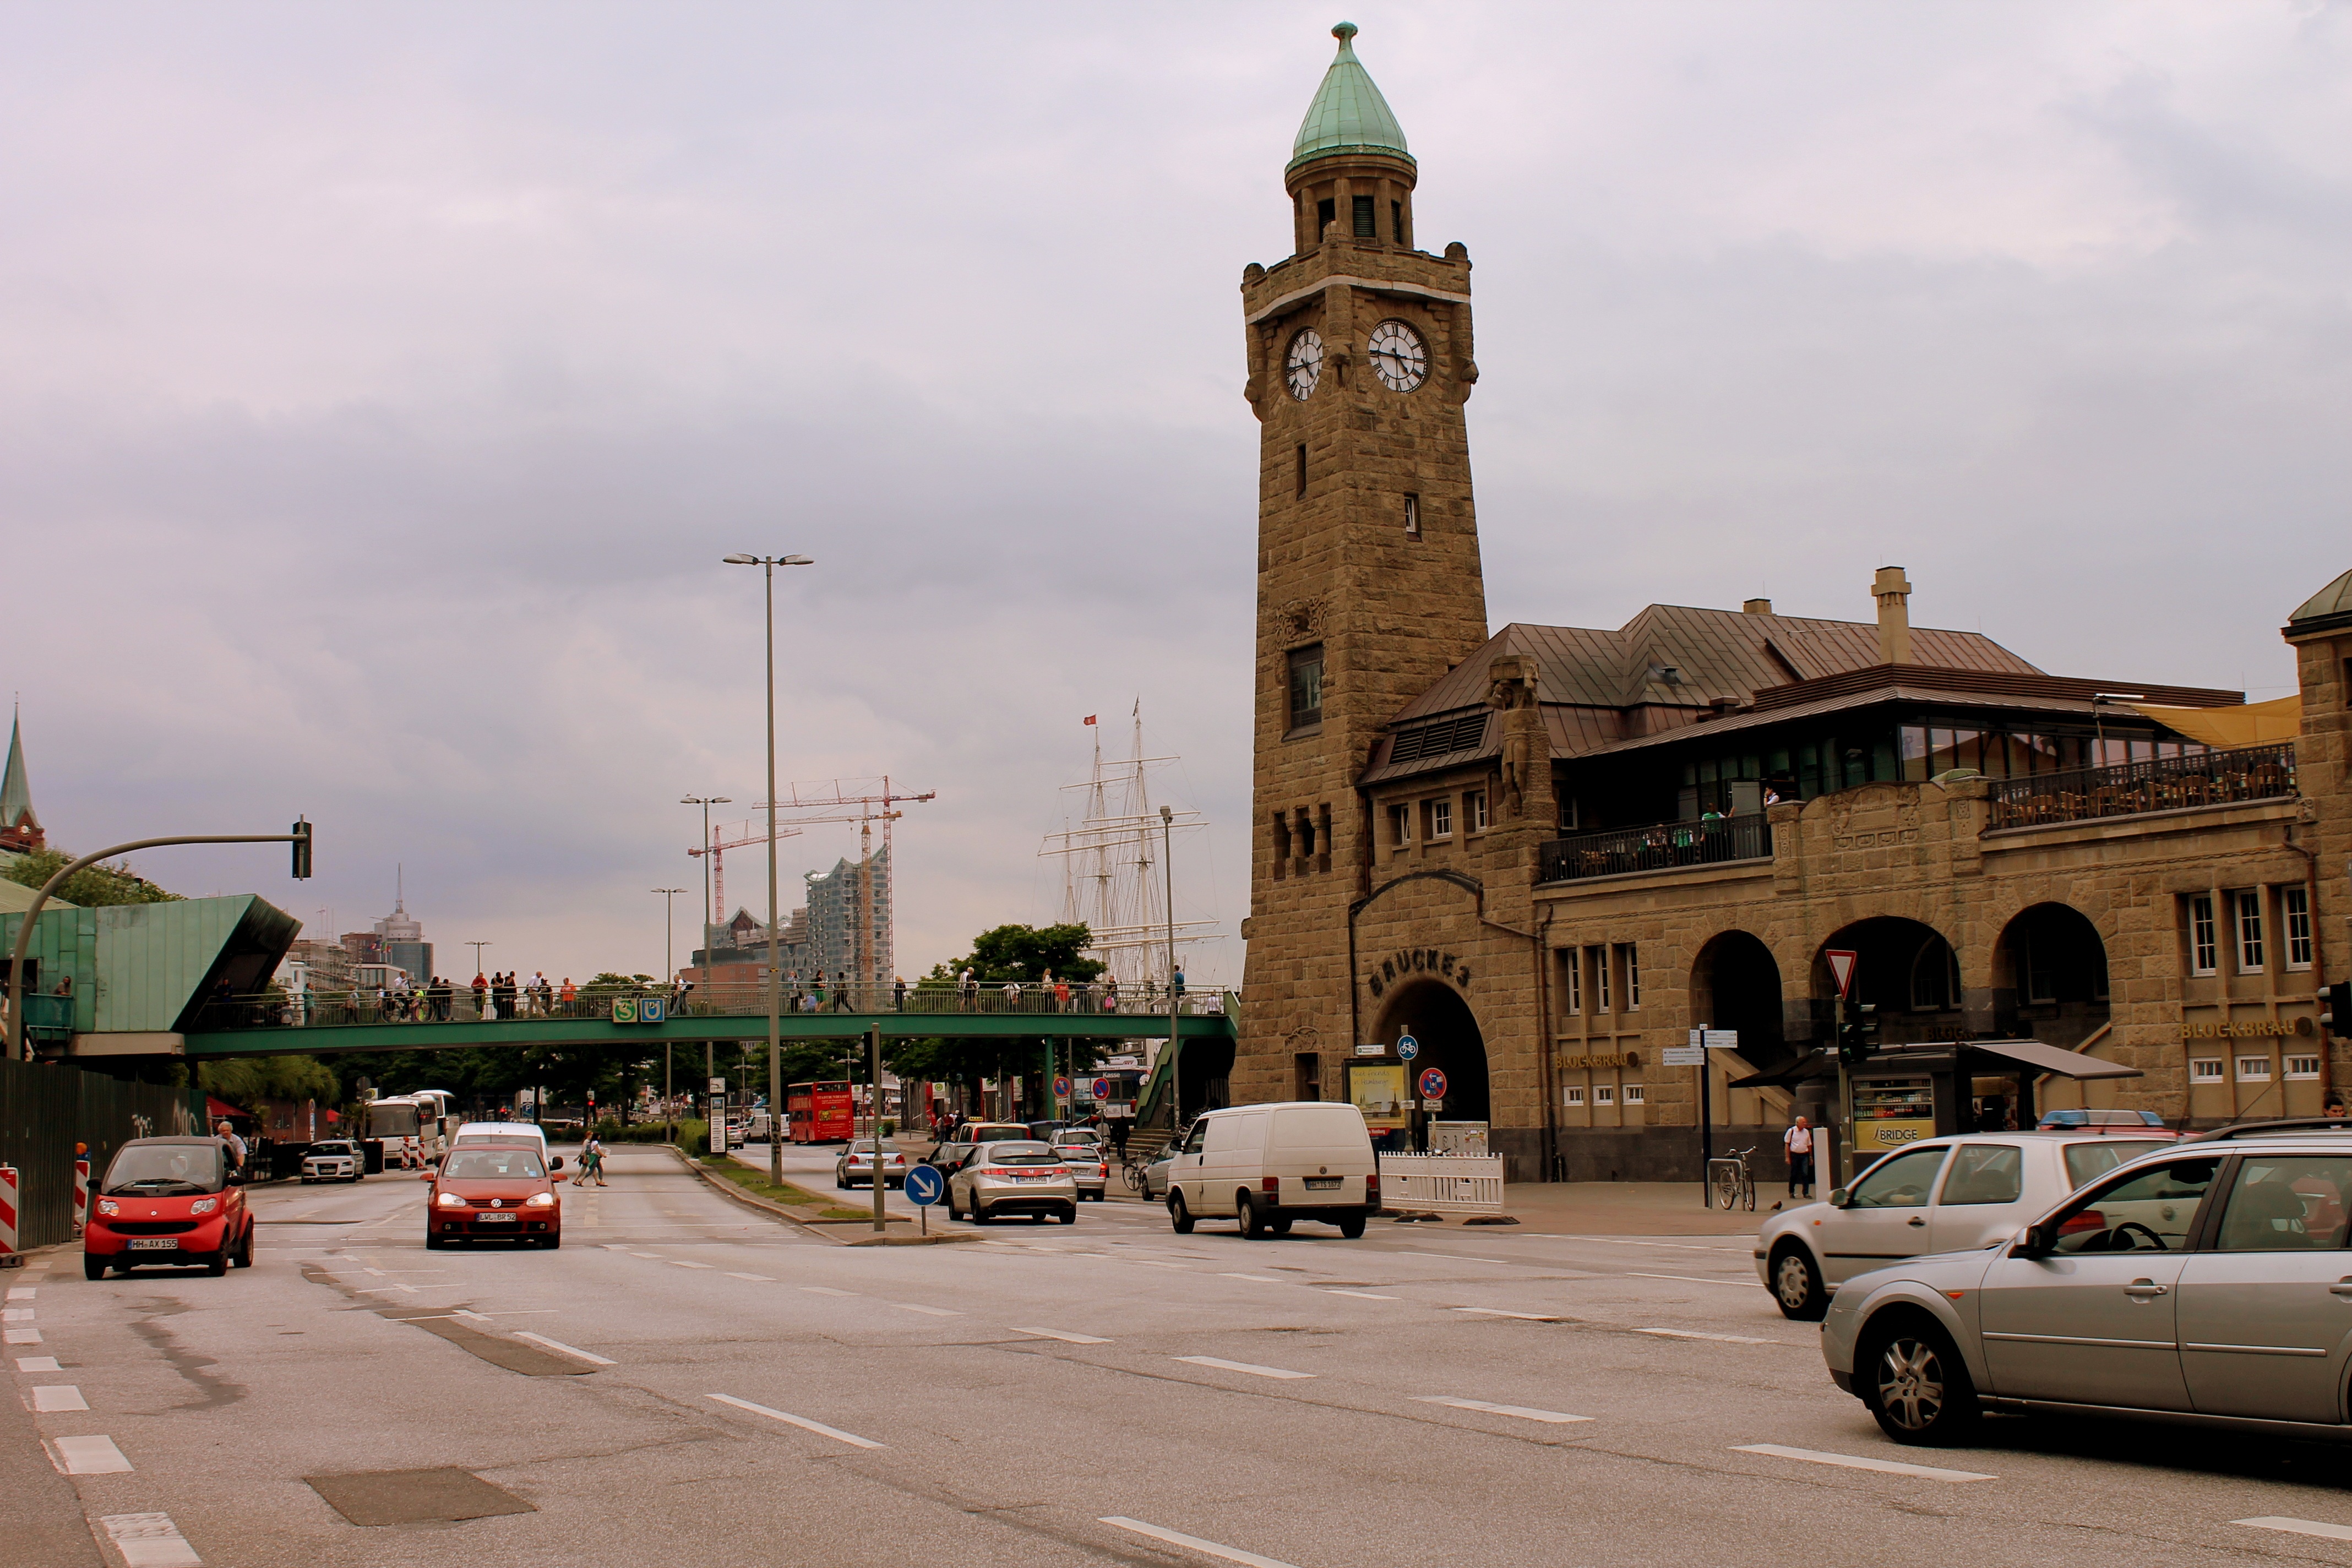
road, street, town, building, city, cityscape, downtown, travel, tower, plaza, landmark, tourism, place of worship, germany, town square, hamburg, landing bridge, human settlement